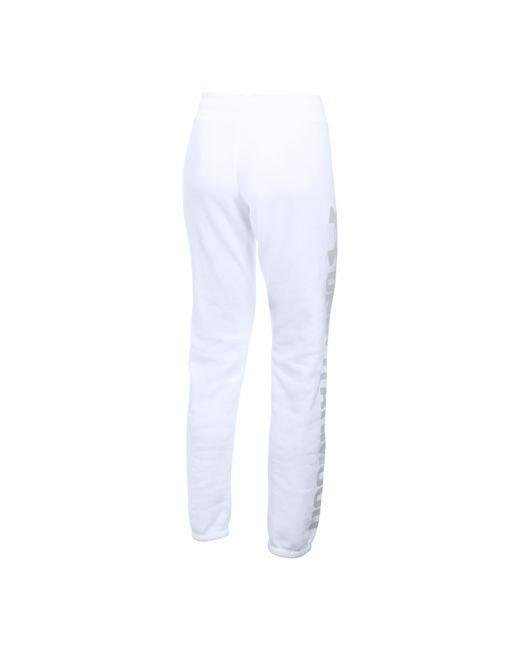
Eine schlichte weiße Baumwoll-Jogginghose für den Alltag